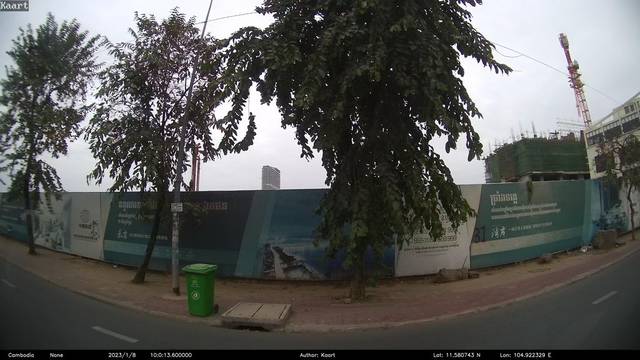
Region: Cambodia
Coordinates: 11.581, 104.922